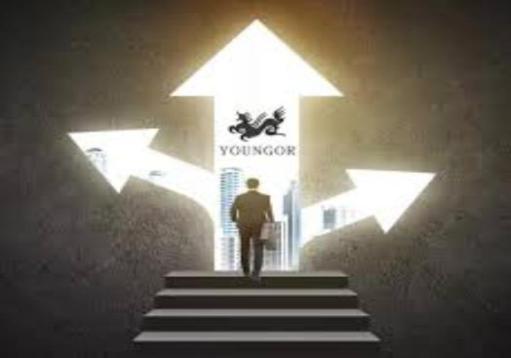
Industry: Clothes